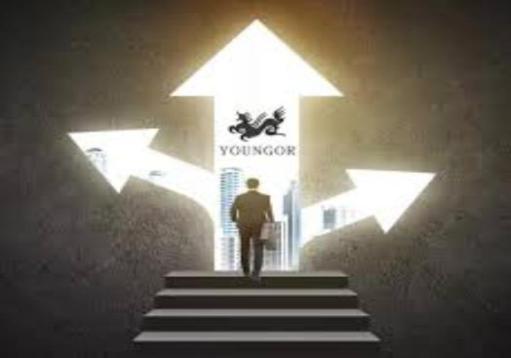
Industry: Clothes